Hospicio Cabañas

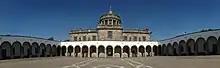

The complex was founded in 1810 by the Bishop of Guadalajara in order to combine the functions of a workhouse, hospital, orphanage, and almshouse. It owes its name to Juan Ruiz de Cabañas who was appointed to the see of Guadalajara in 1796 and engaged Manuel Tolsá, a renowned architect from Mexico City, to design the structure.